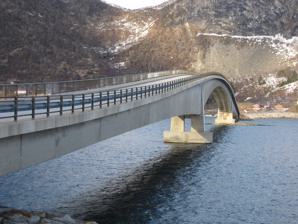
Building: Sandhornøy Bridge
Country: Norway
Year built: 1989
Bridge in Gildeskål, Norway Sandhornøy Bridge Sandhornøy bru View of the bridge Coordinates 67°03′46″N 14°14′56″E / 67.0628°N 14.2489°E / 67.0628; 14.2489 Carries Fv17 Crosses Tverrsundet Locale Gildeskål Municipality , Norway Characteristics Design Cantilever bridge Material Concrete Total length 374 metres (1,227 ft) Longest span 154 metres (505 ft) No. of spans 3 History Opened 1989 Location The Sandhornøy Bridge ( Norwegian : Sandhornøy bru ) is a cantilever bridge that crosses the Tverrsundet strait between the mainland and the island of Sandhornøya in Gildeskål Municipality in Nordland county, Norway . The bridge is 374 metres (1,227 ft) long and the longest of the 3 spans is 154 metres (505 ft). The Sandhornøy Bridge was opened in 1989 as an arm off of Norwegian County Road 17 . The bridge is a single-cell prestressed concrete box girder bridge that was built using the balanced cantilever method . References